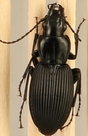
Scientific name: Pterostichus lachrymosus
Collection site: Mountain Lake Biological Station NEON (MLBS), plot MLBS_001